Our Lady of the Rosary Parish (Pirenópolis)

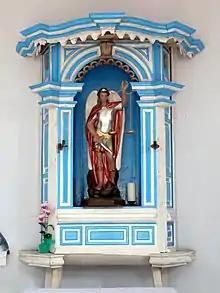
Saint Michael Cemetery chapel altarpiece.

At the beginning of 1871, in the region of Sant'Ana das Antas, current Anápolis, the construction of the Chapel of Saint Anne began. Francisco Inácio da Luz became the first parish priest of this locality in 1873. Through the Saint Anne Parish were created all the parishes of Anápolis, today Diocese of Anápolis, besides the parishes in the cities of Nerópolis, Brazabrantes, Nova Veneza, Damolândia, Goianápolis, Ouro Verde de Goiás and Campo Limpo de Goiás.